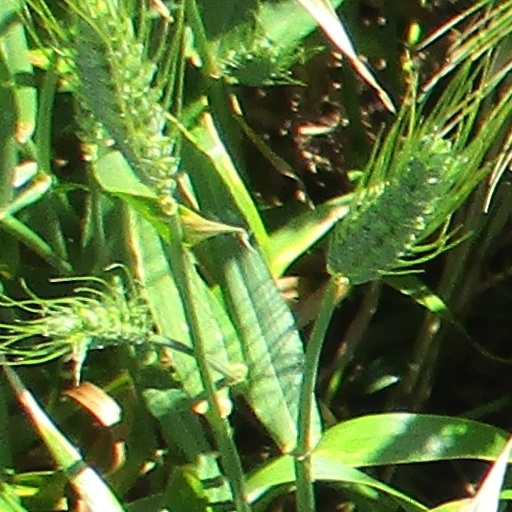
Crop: wheat